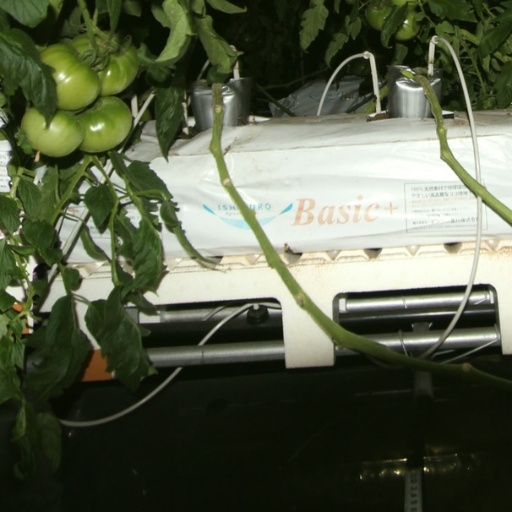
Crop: tomato